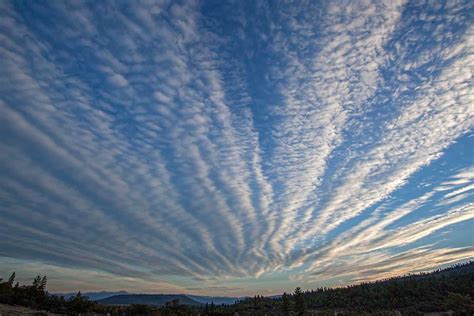
Weather: cloudy or overcast